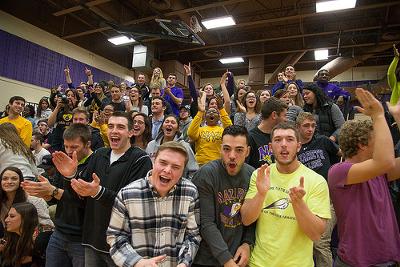
回答: 葬儀に来た人、みんな態度が不謹慎